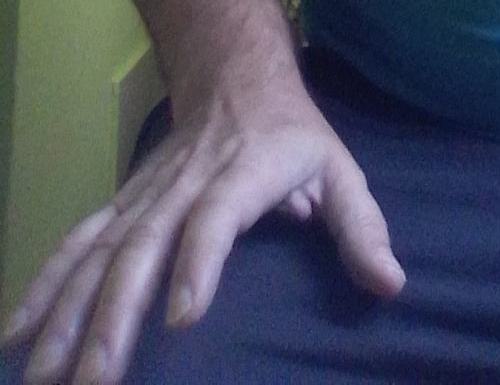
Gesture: no_gesture